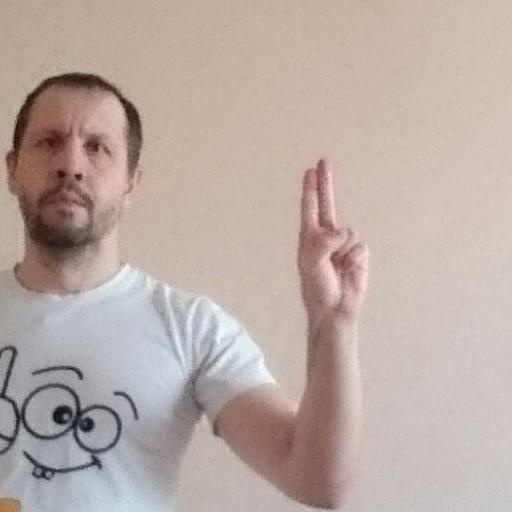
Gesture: two_up